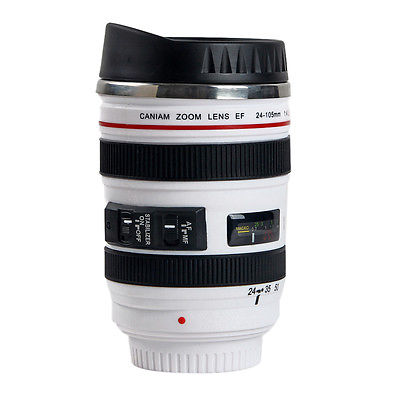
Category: mug